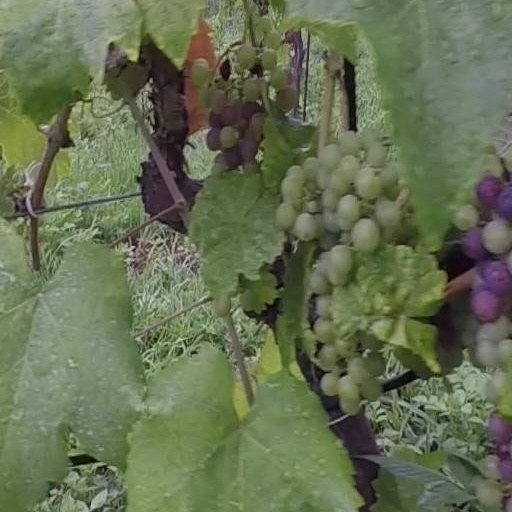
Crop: grape